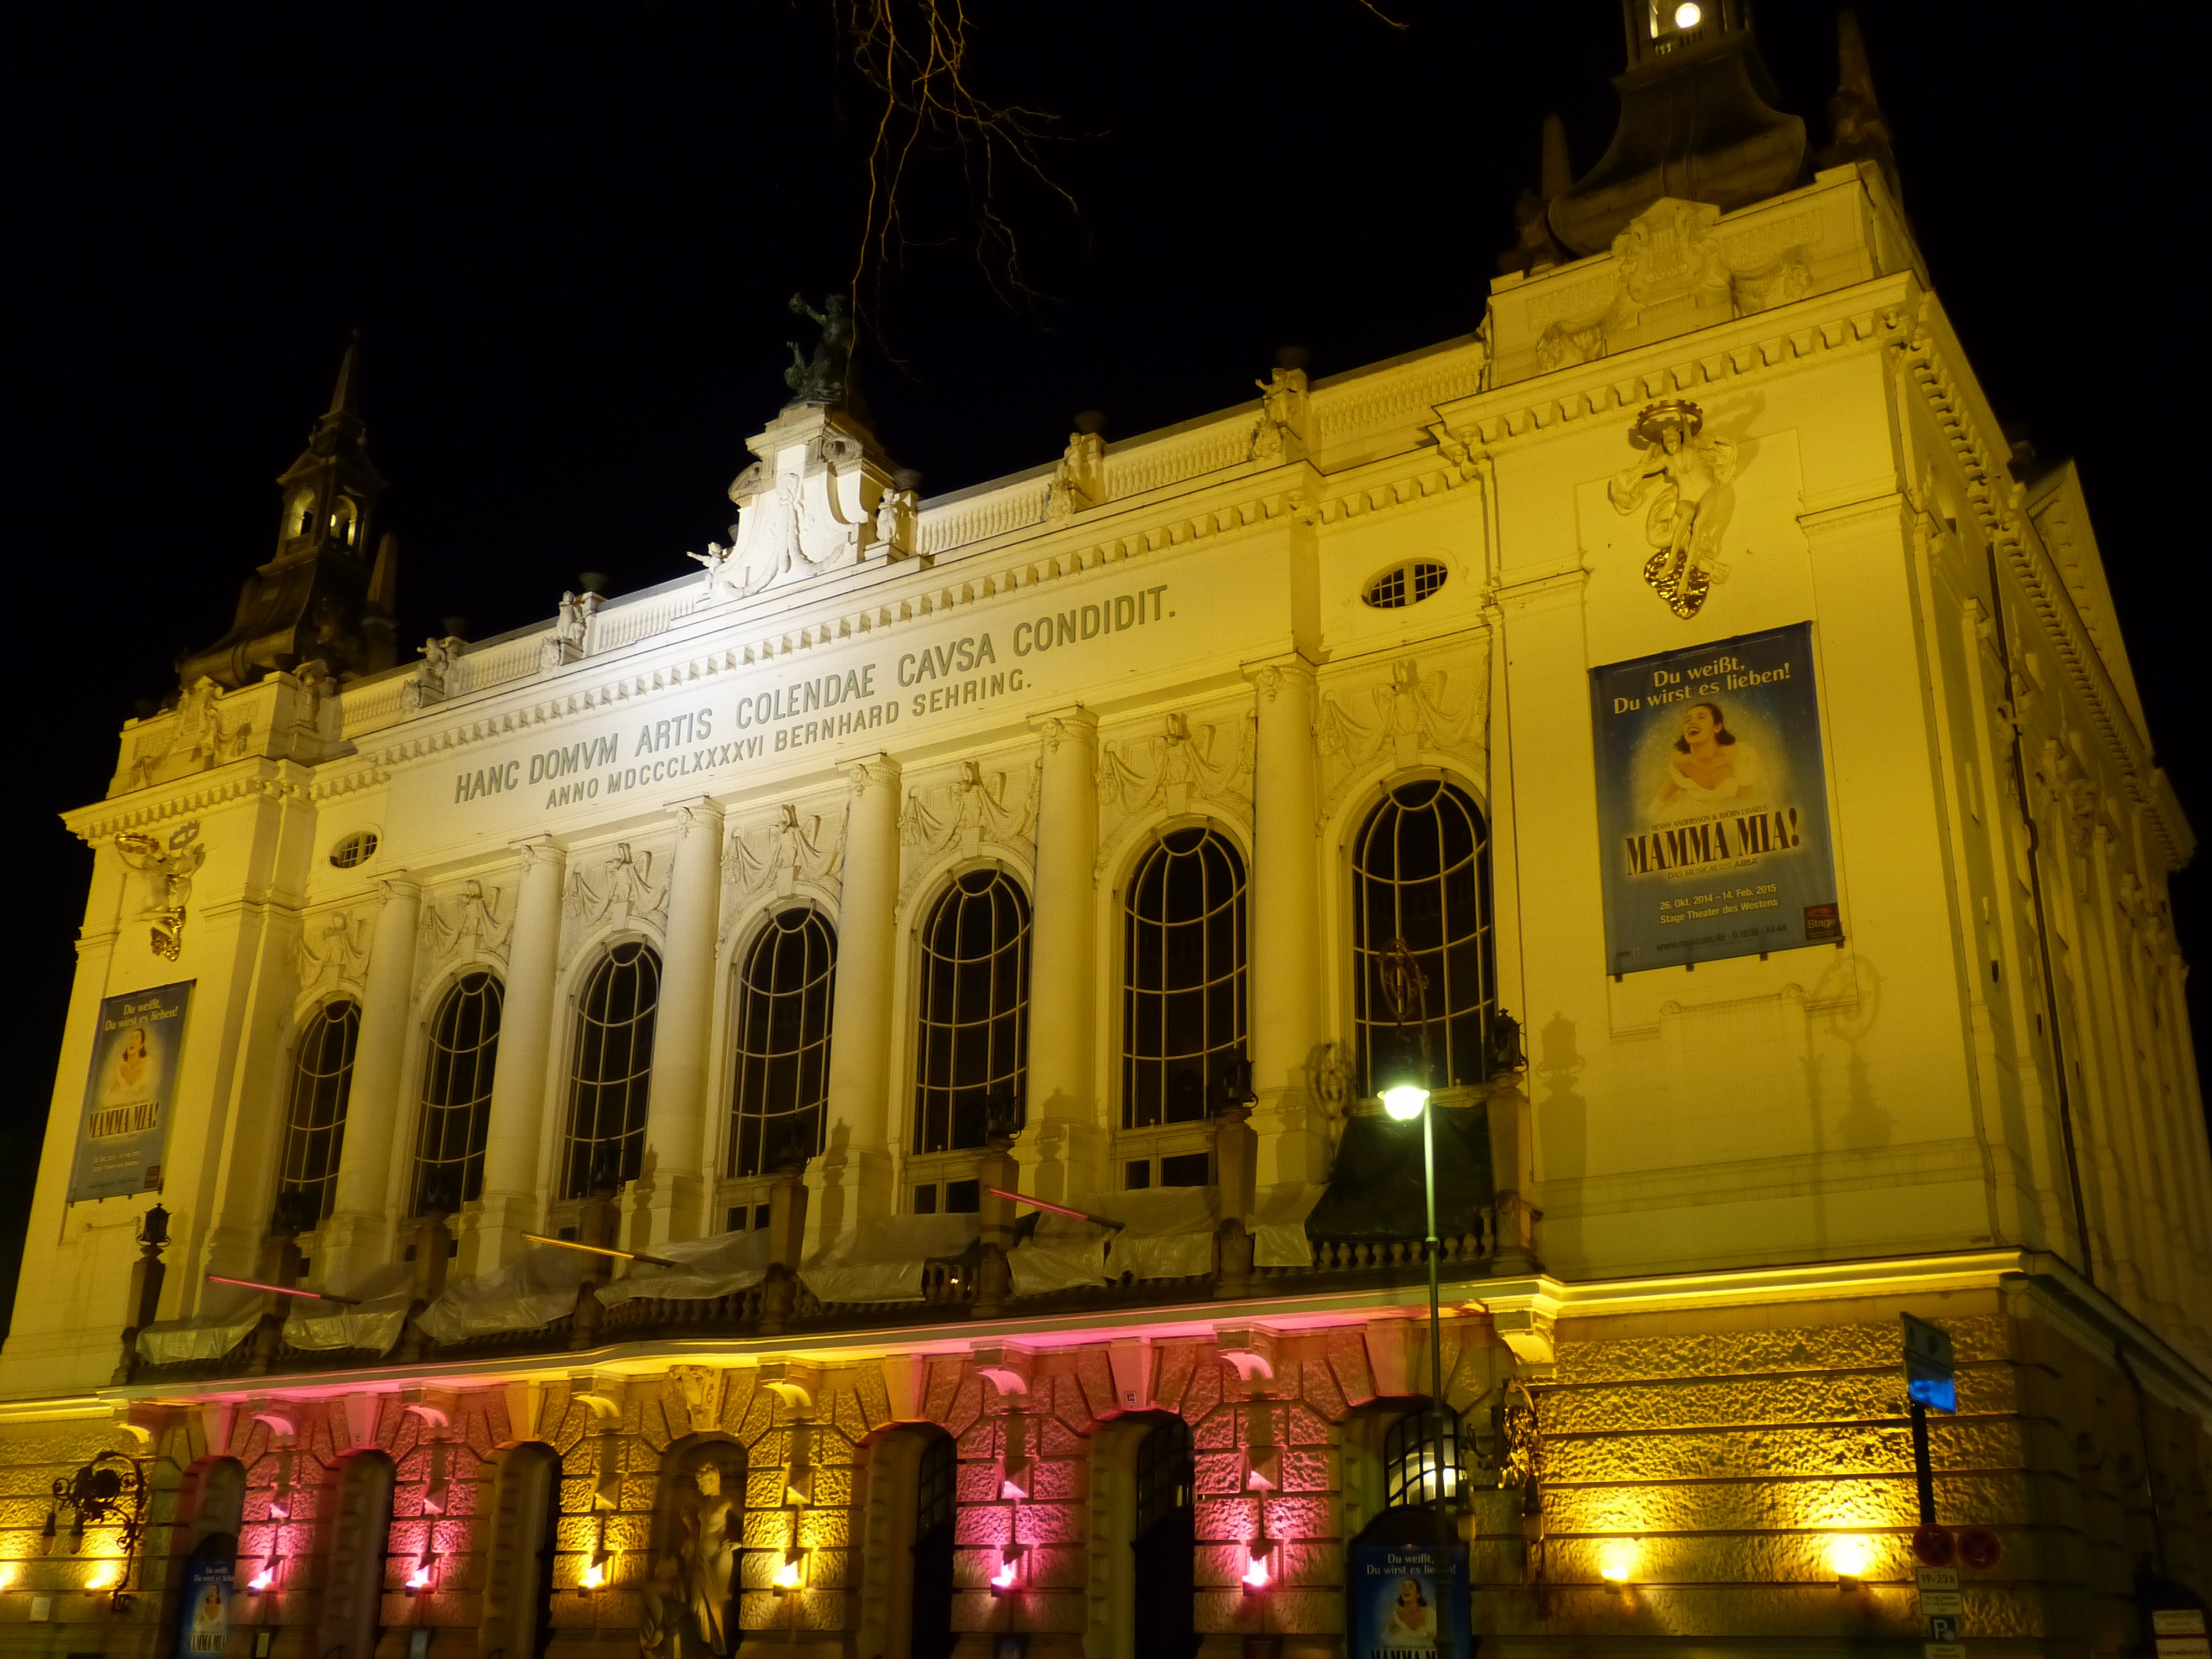
light, night, building, evening, landmark, facade, darkness, lighting, modern, places of interest, capital, art, berlin, theater, tourist attraction, metropolis, big city, imposing, festival of light